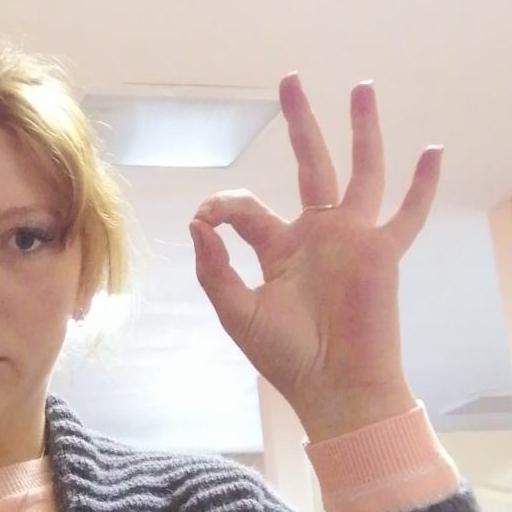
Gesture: ok